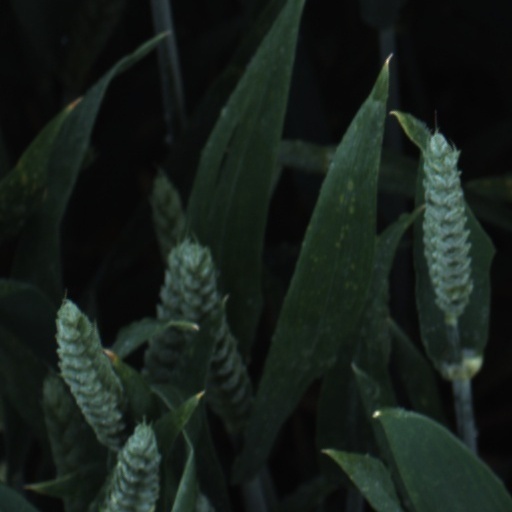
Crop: wheat